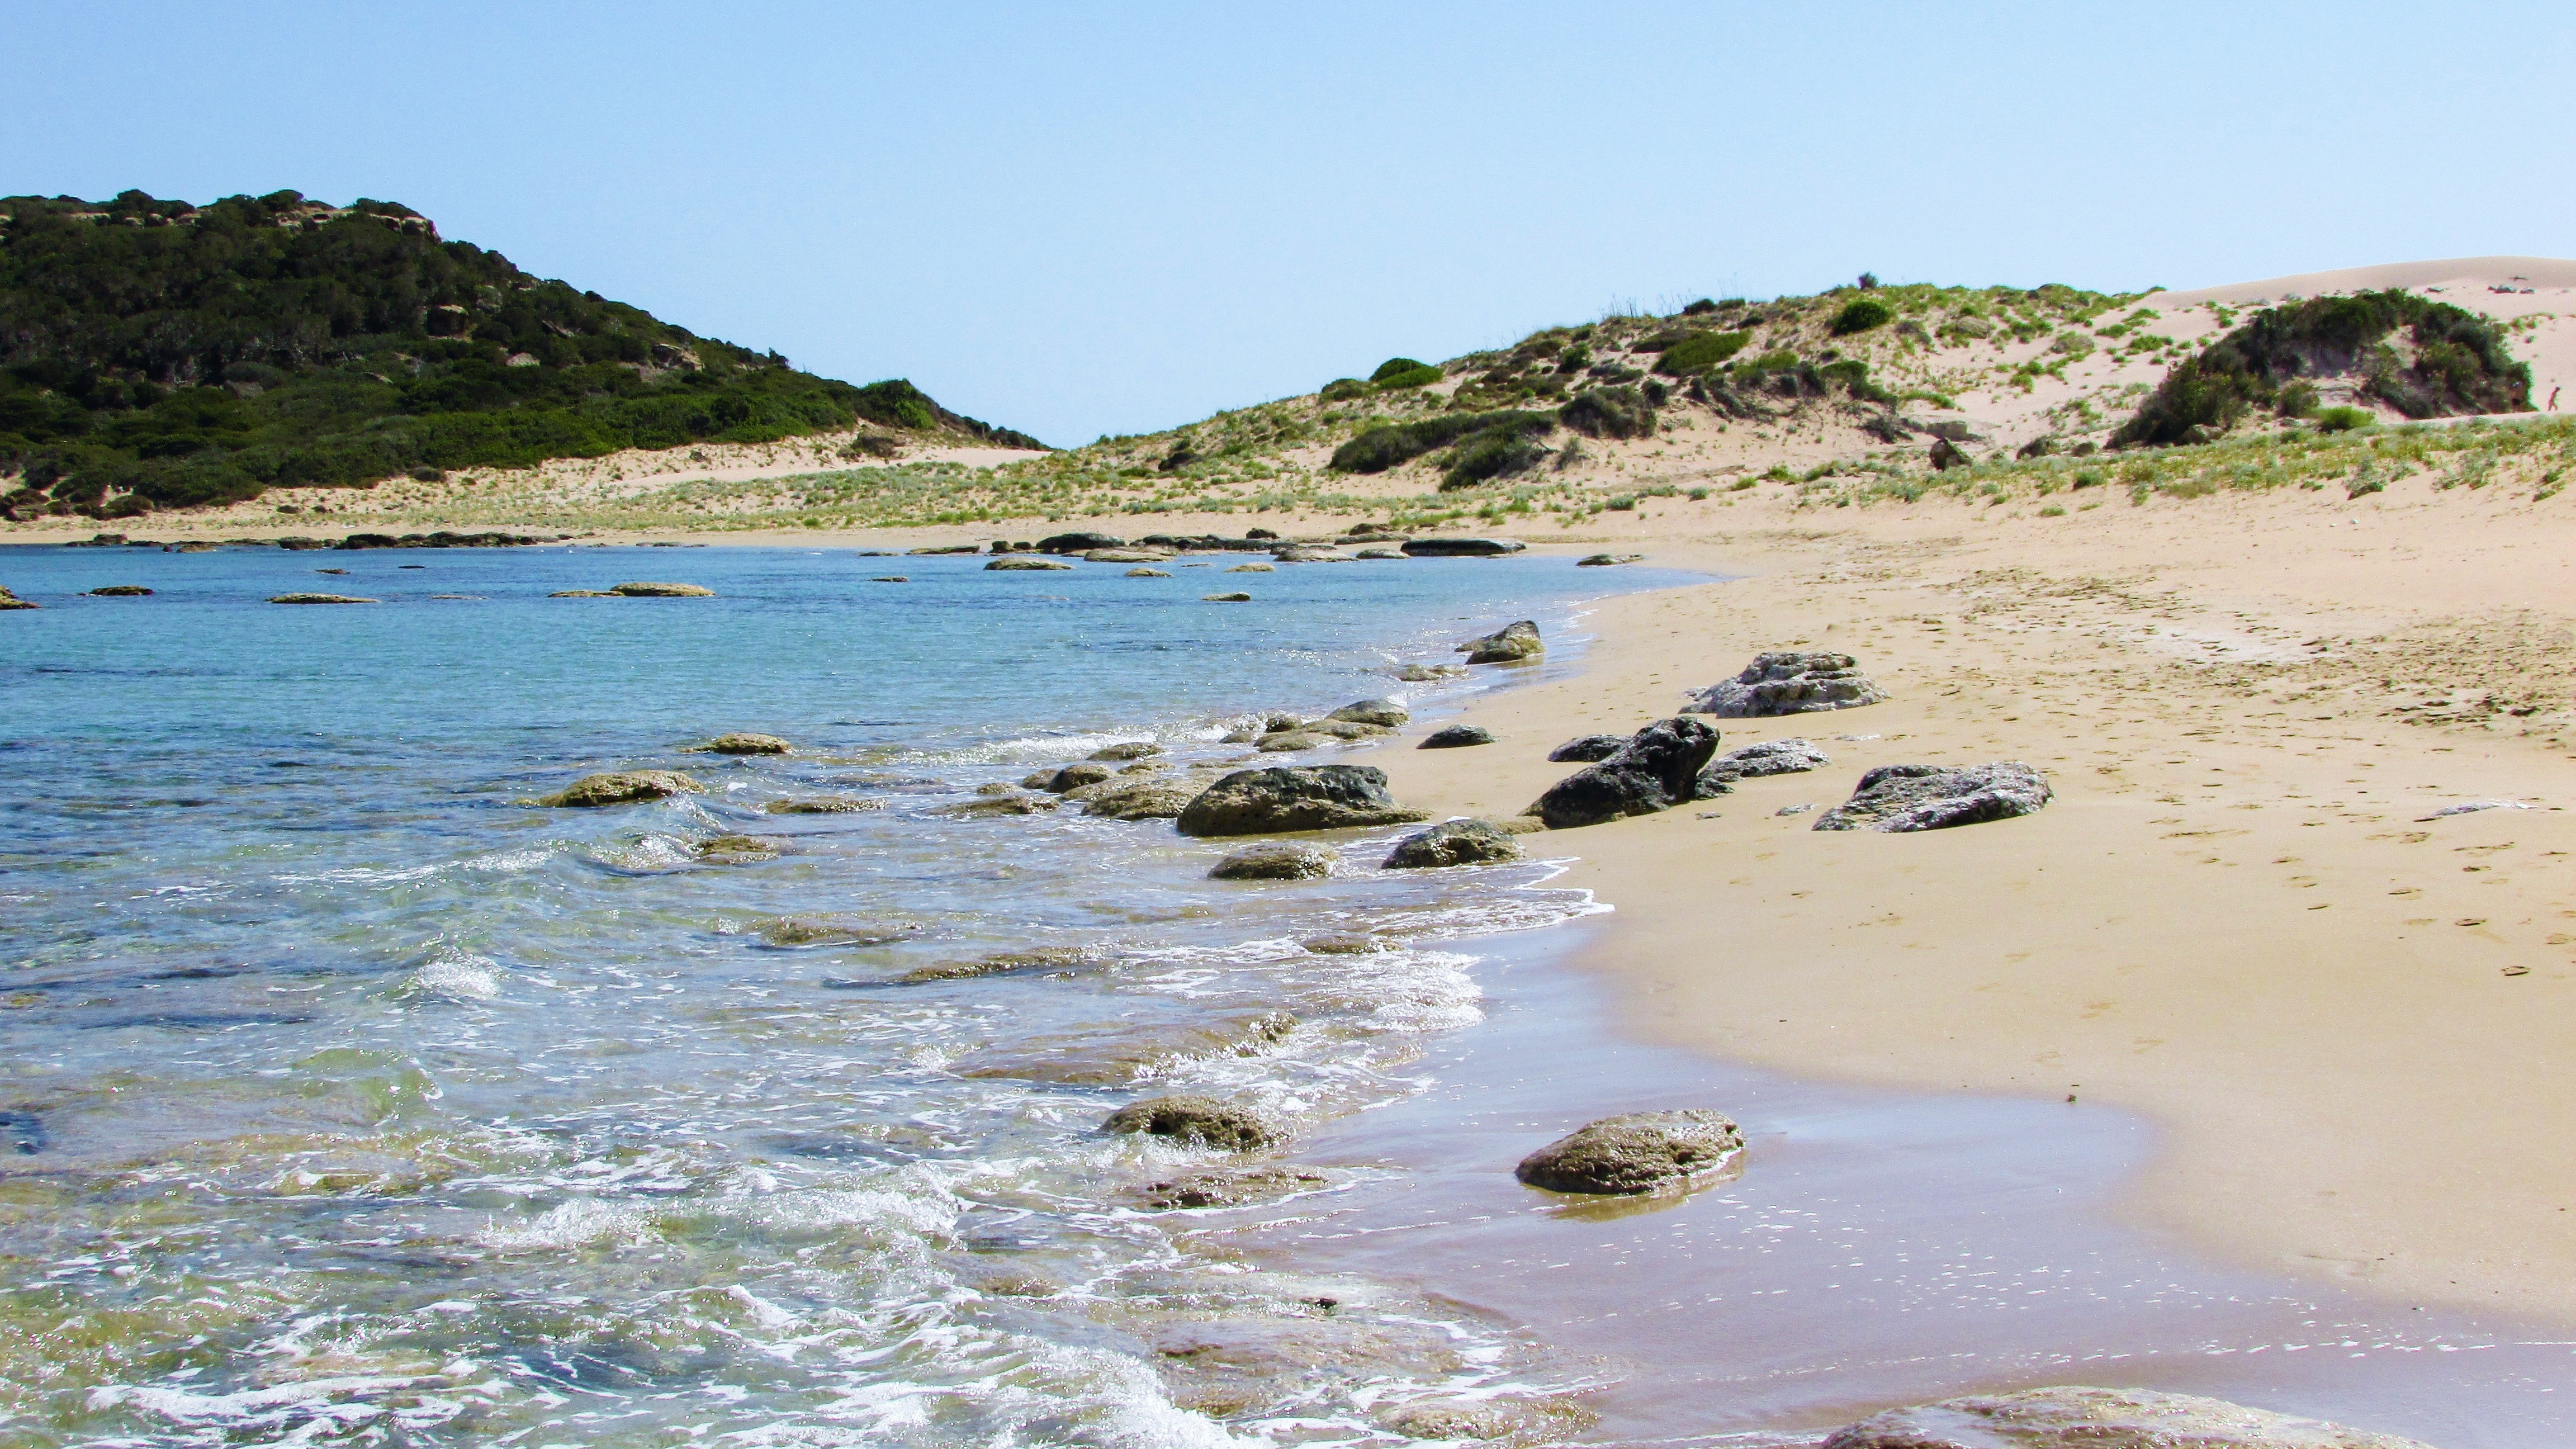
beach, sea, coast, nature, sand, shore, summer, vacation, cove, scenery, holiday, bay, sightseeing, blue, tourism, body of water, cyprus, landform, karpasia, golden beach, turtle beach, geographical feature